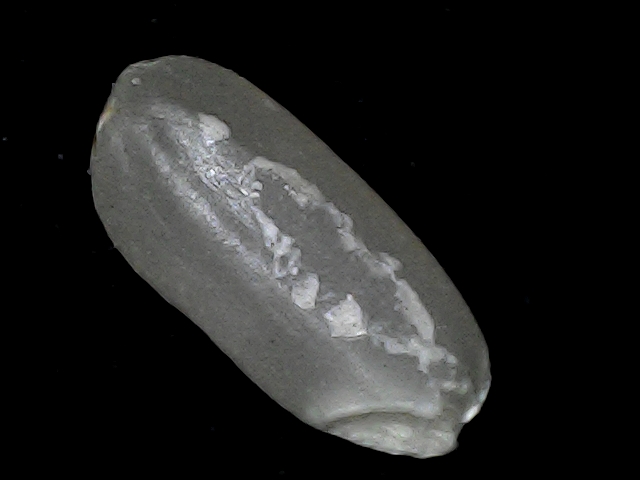
Rice variety: BD52